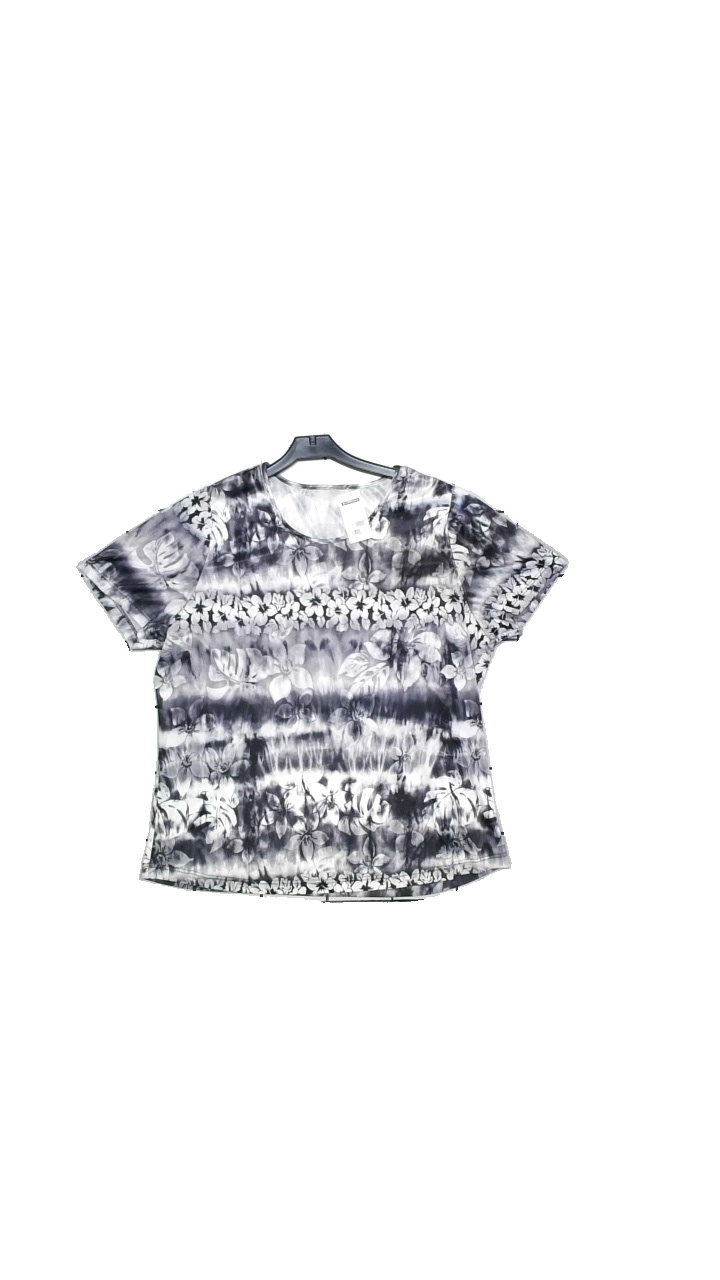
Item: T-shirt (Ladies)
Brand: Missing
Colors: Grey, Black, Multicolor
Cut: Loose
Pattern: Floral print
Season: Summer
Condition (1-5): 4
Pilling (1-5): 5
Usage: Reuse
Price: <50